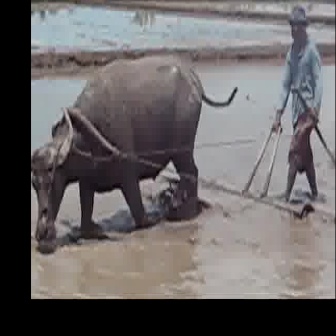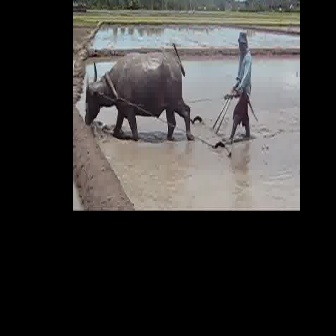
  Please identify the target specified by the bounding box [31,50,237,256] in the first image and locate it in the second image. Return the coordinates in [x_min,y_min,x_max,y_max] format.
Answer: [83,40,195,151]